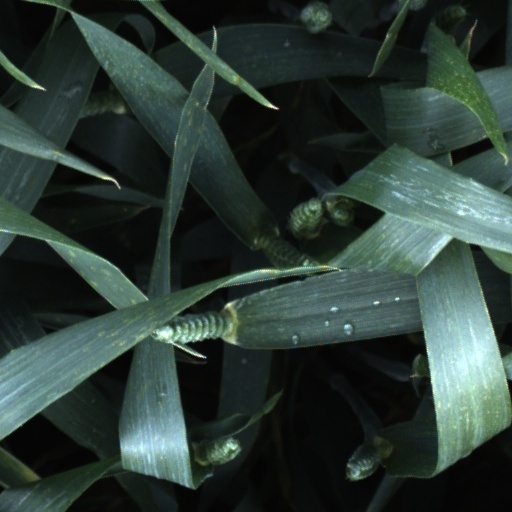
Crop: wheat